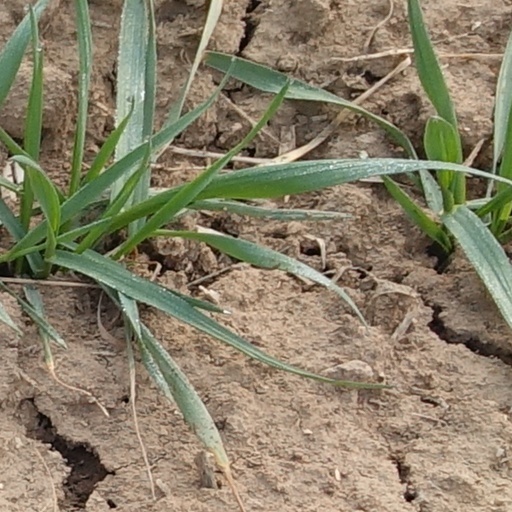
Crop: wheat